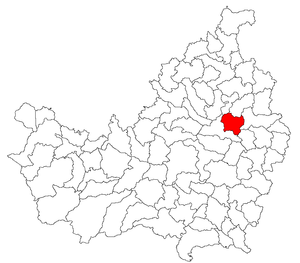
Sic, en hongrois Szék est une commune de Transylvanie, en Roumanie, dans le județ de Cluj. Elle n'est composée que d'un seul village, Sic, jumelé avec Ellezelles en Belgique.